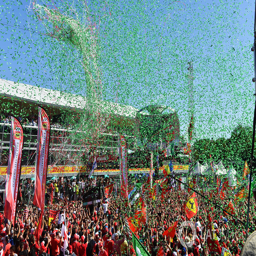
fans and flags at the podium